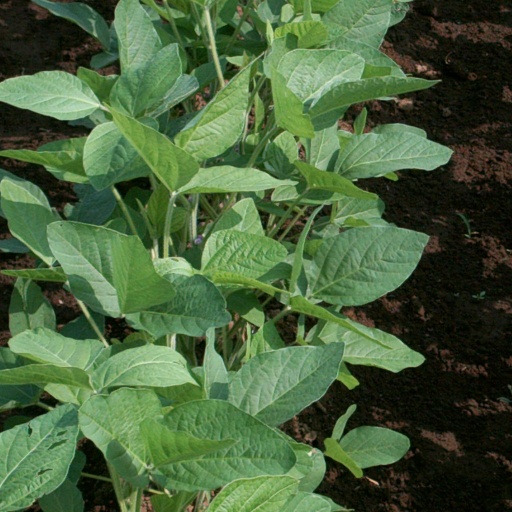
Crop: soybean